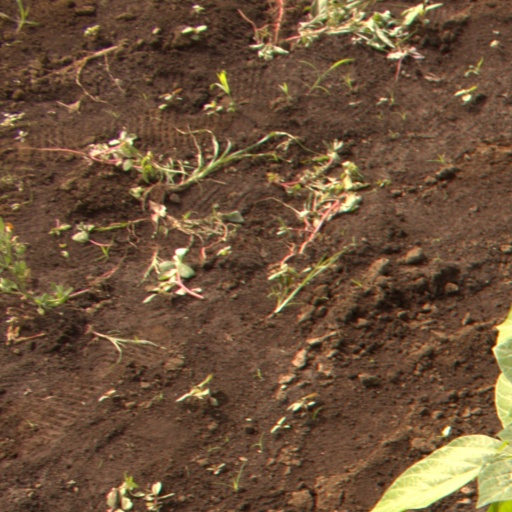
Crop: soybean